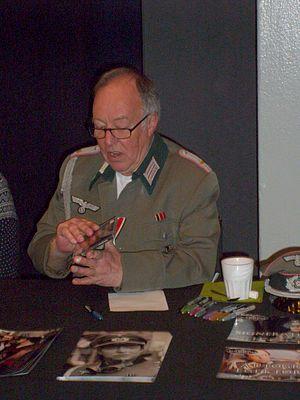
Guy Siner est un acteur américain né le 16 octobre 1947 à New York.